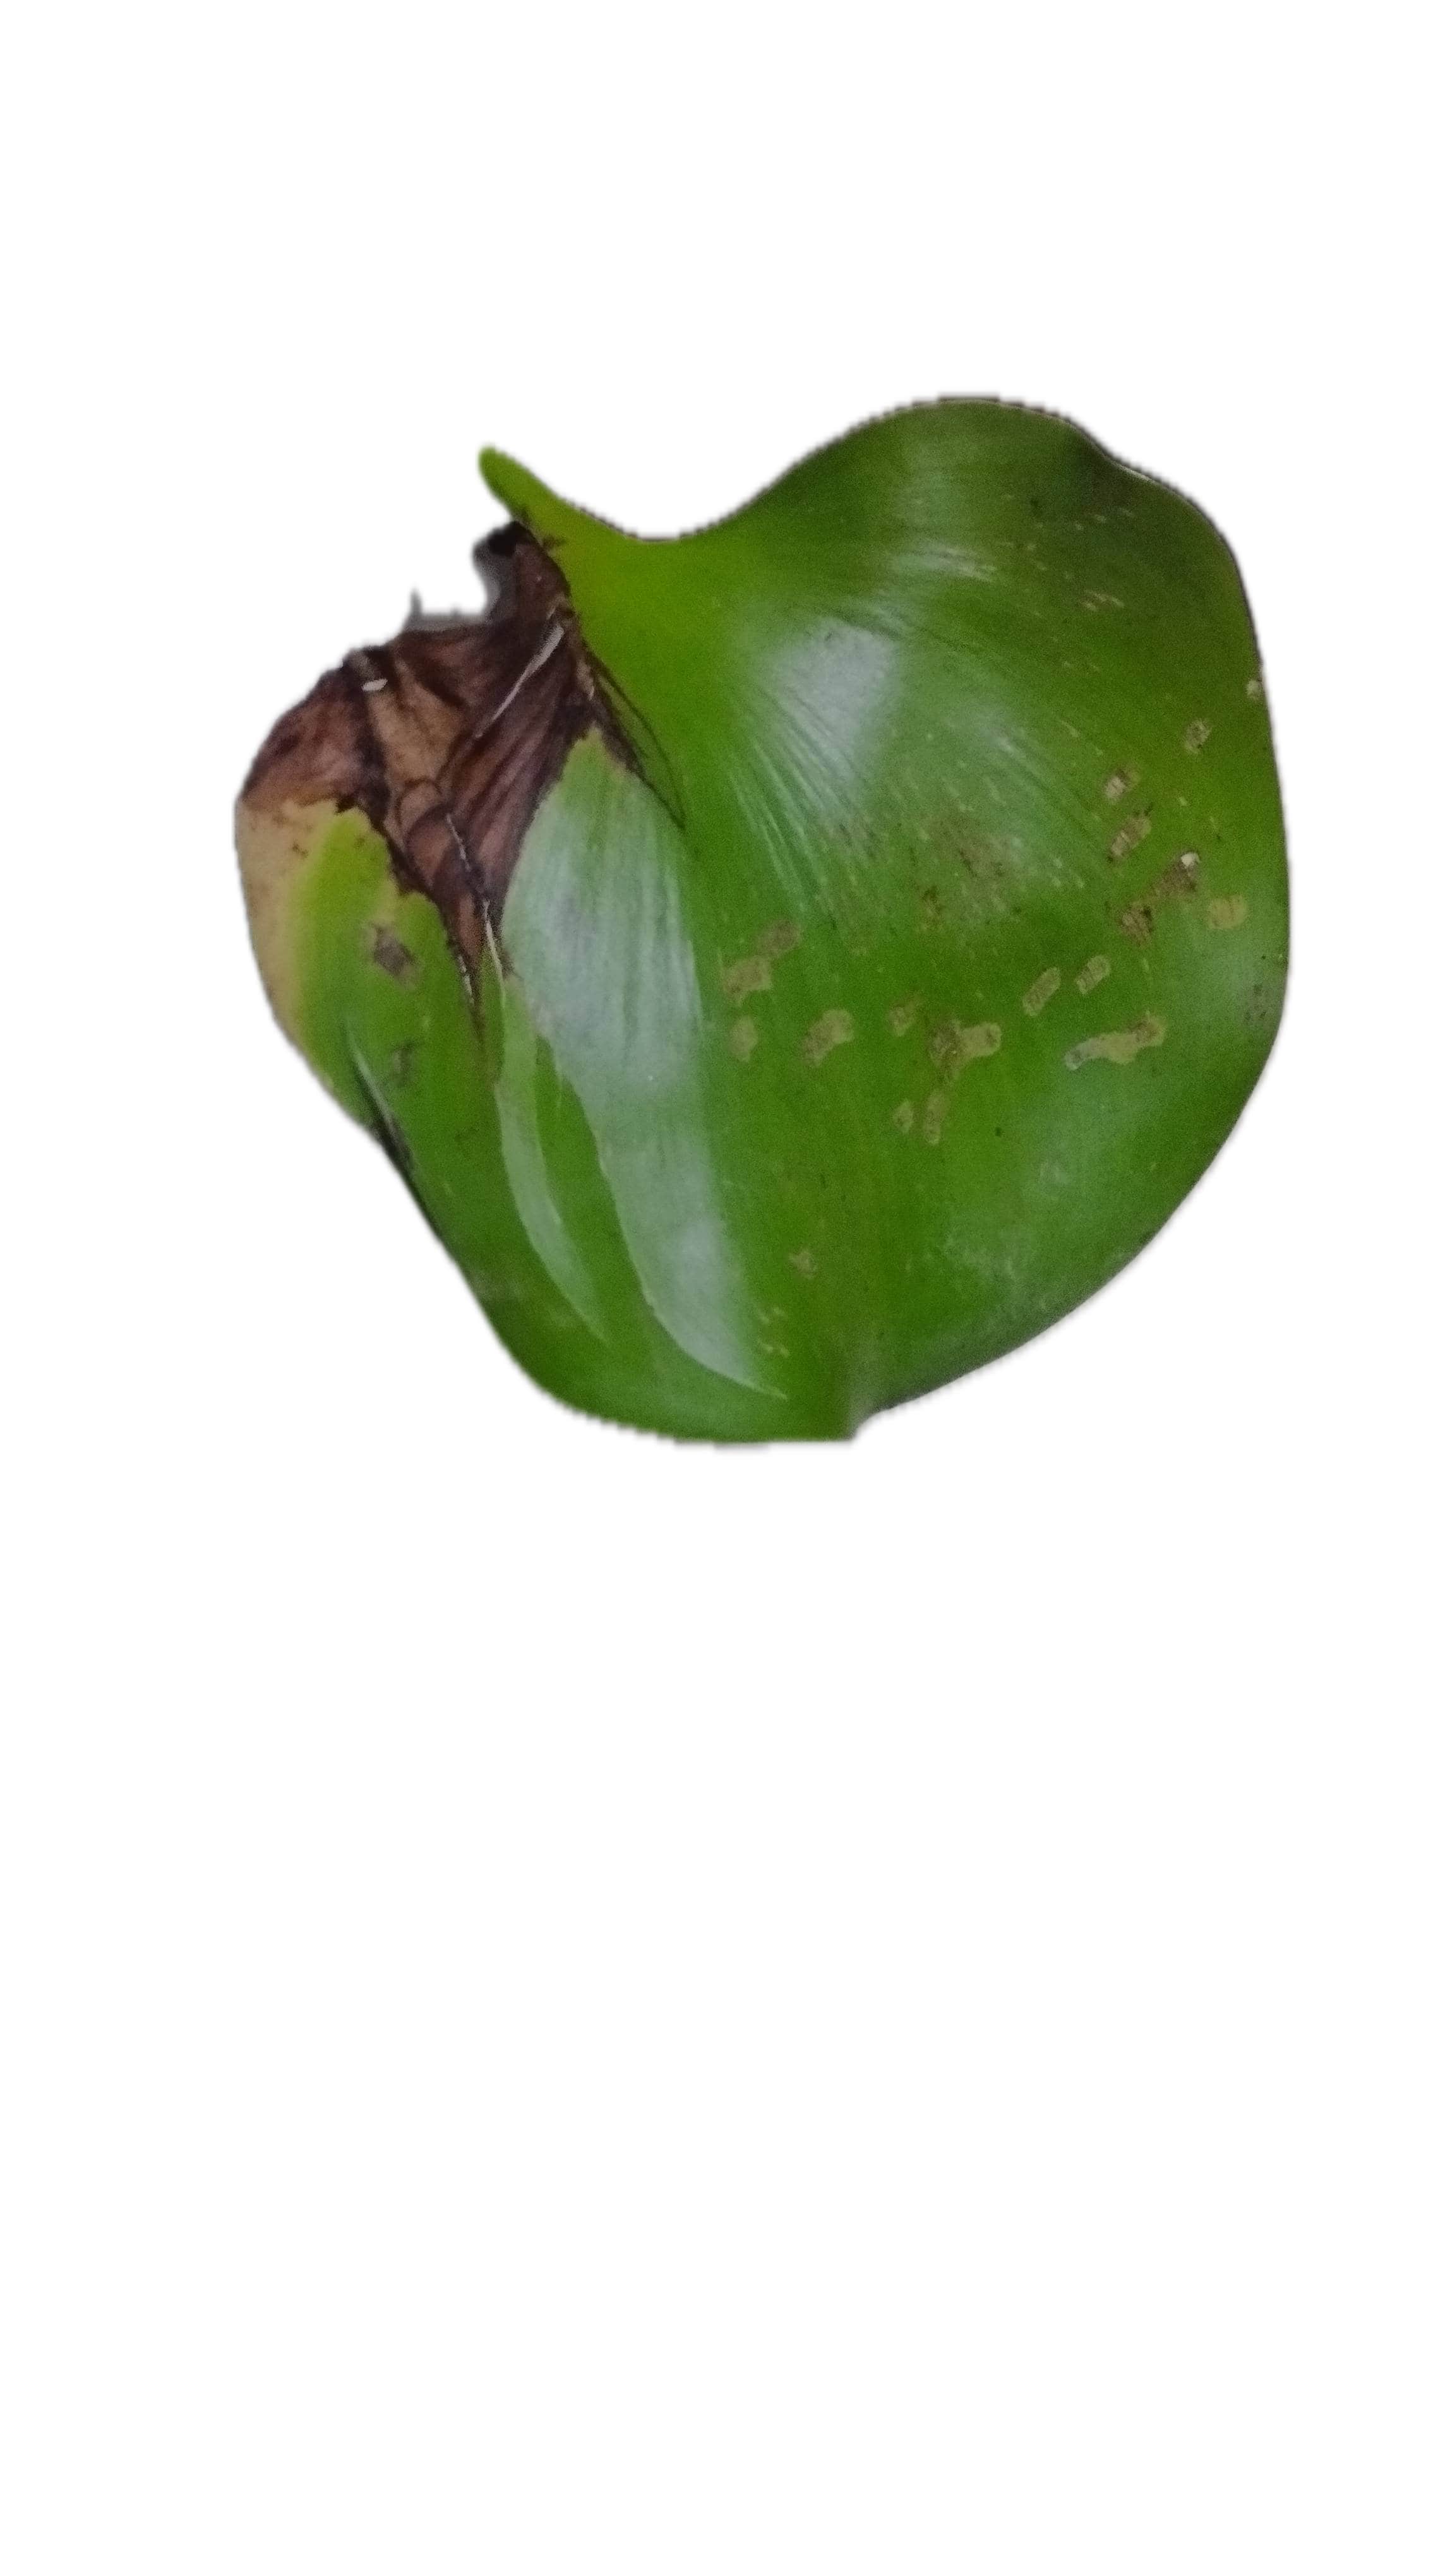
Species: Common Water Hyacinth (Eichornia crassipes)